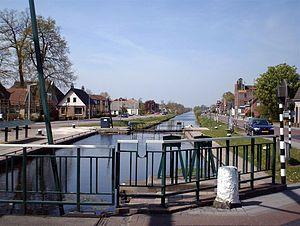
L'Opsterlânske Kompanjonsfeart est un canal néerlandais de la Frise. Le canal a une longueur de 34 km et relie le Nije Feart à Gorredijk au Witte Wijk à Smilde.
L’opération Amherst désigne une opération planifiée par le brigadier britannique Mike Calvert, exécutée par 700 Special Air Service français, des 3ᵉ et 4ᵉ régiments de la brigade SAS, avec pour objectif de capturer intacts des canaux néerlandais, ponts et aérodromes à la fin de la Seconde Guerre mondiale.